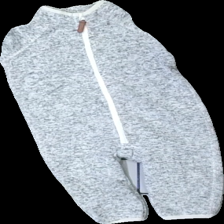
View: front
Type: Top
Category: Children
Brand: H&M
Colors: Grey, White
Material: 100% polyester
Pattern: Other
Cut: Regular
Size: 74
Season: All
Price range: 50-100
Recommended usage: Reuse